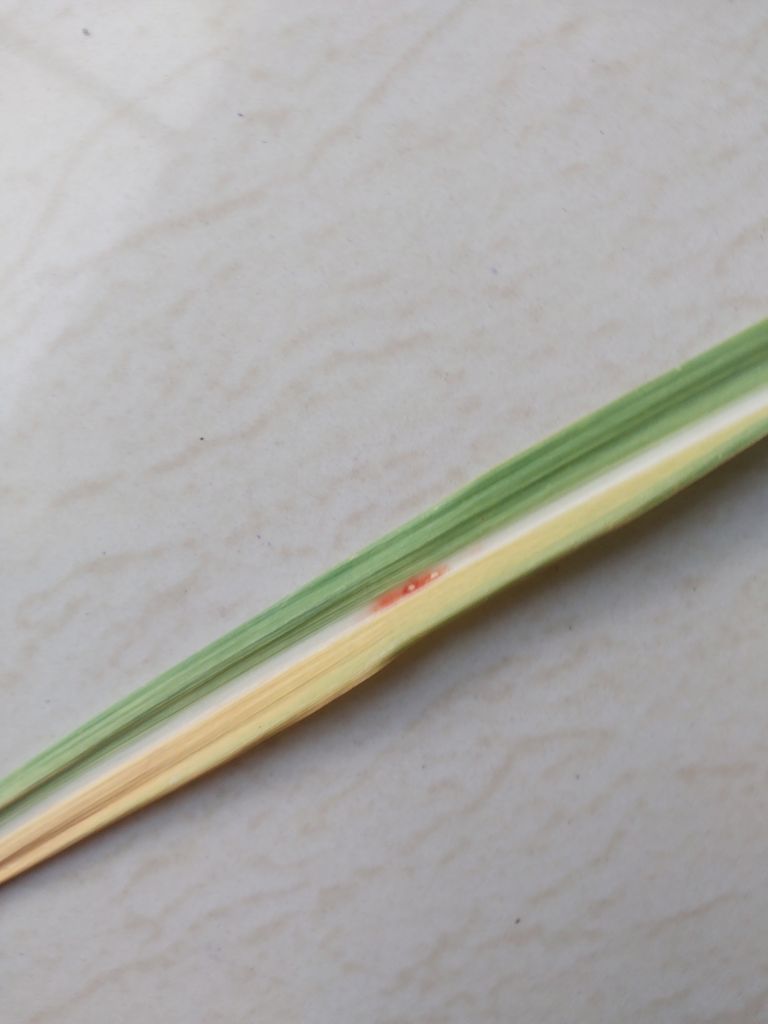
Label: Brown Spot